Phillip Hunt

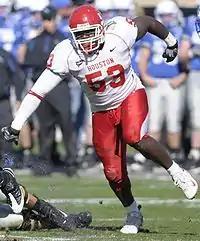
Hunt in December 2008

Phillip Wayne Hunt, Jr. (born January 10, 1986) is a former American football and Canadian football defensive end who last played for the Edmonton Eskimos of the Canadian Football League (CFL). He was originally signed by the Cleveland Browns as an undrafted free agent in 2009, and played college football for the Houston Cougars. He played for the Winnipeg Blue Bombers from 2009 to 2010, and the Philadelphia Eagles from 2011 to 2013.